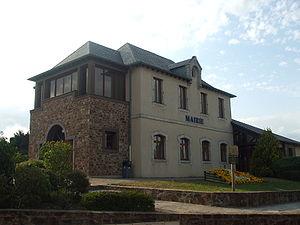
Hôtel de ville de Luc-la-Primaube
Luc-la-Primaube est une commune française de l'Aveyron, en région Occitanie. Elle est située à une dizaine de kilomètres au sud-ouest de Rodez, préfecture de l'Aveyron.